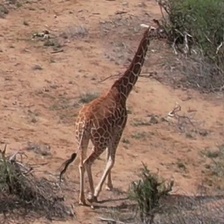
Pose orientation: back-right